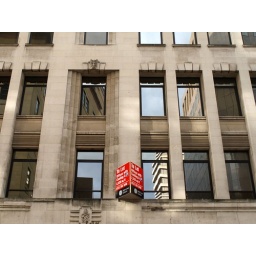
Opposite the Lloyds TSB building in Leeds and down the road a bit.